2007 United Kingdom floods

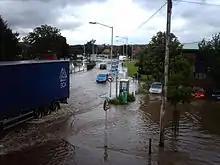
Flooding outside Thatcham railway station on 20 July

On 20 July, the M4 was closed after a landslide caused by flooding between Junctions 12 and 13 eastbound. Approximately 1,100 properties in Thatcham were affected by flash flooding.